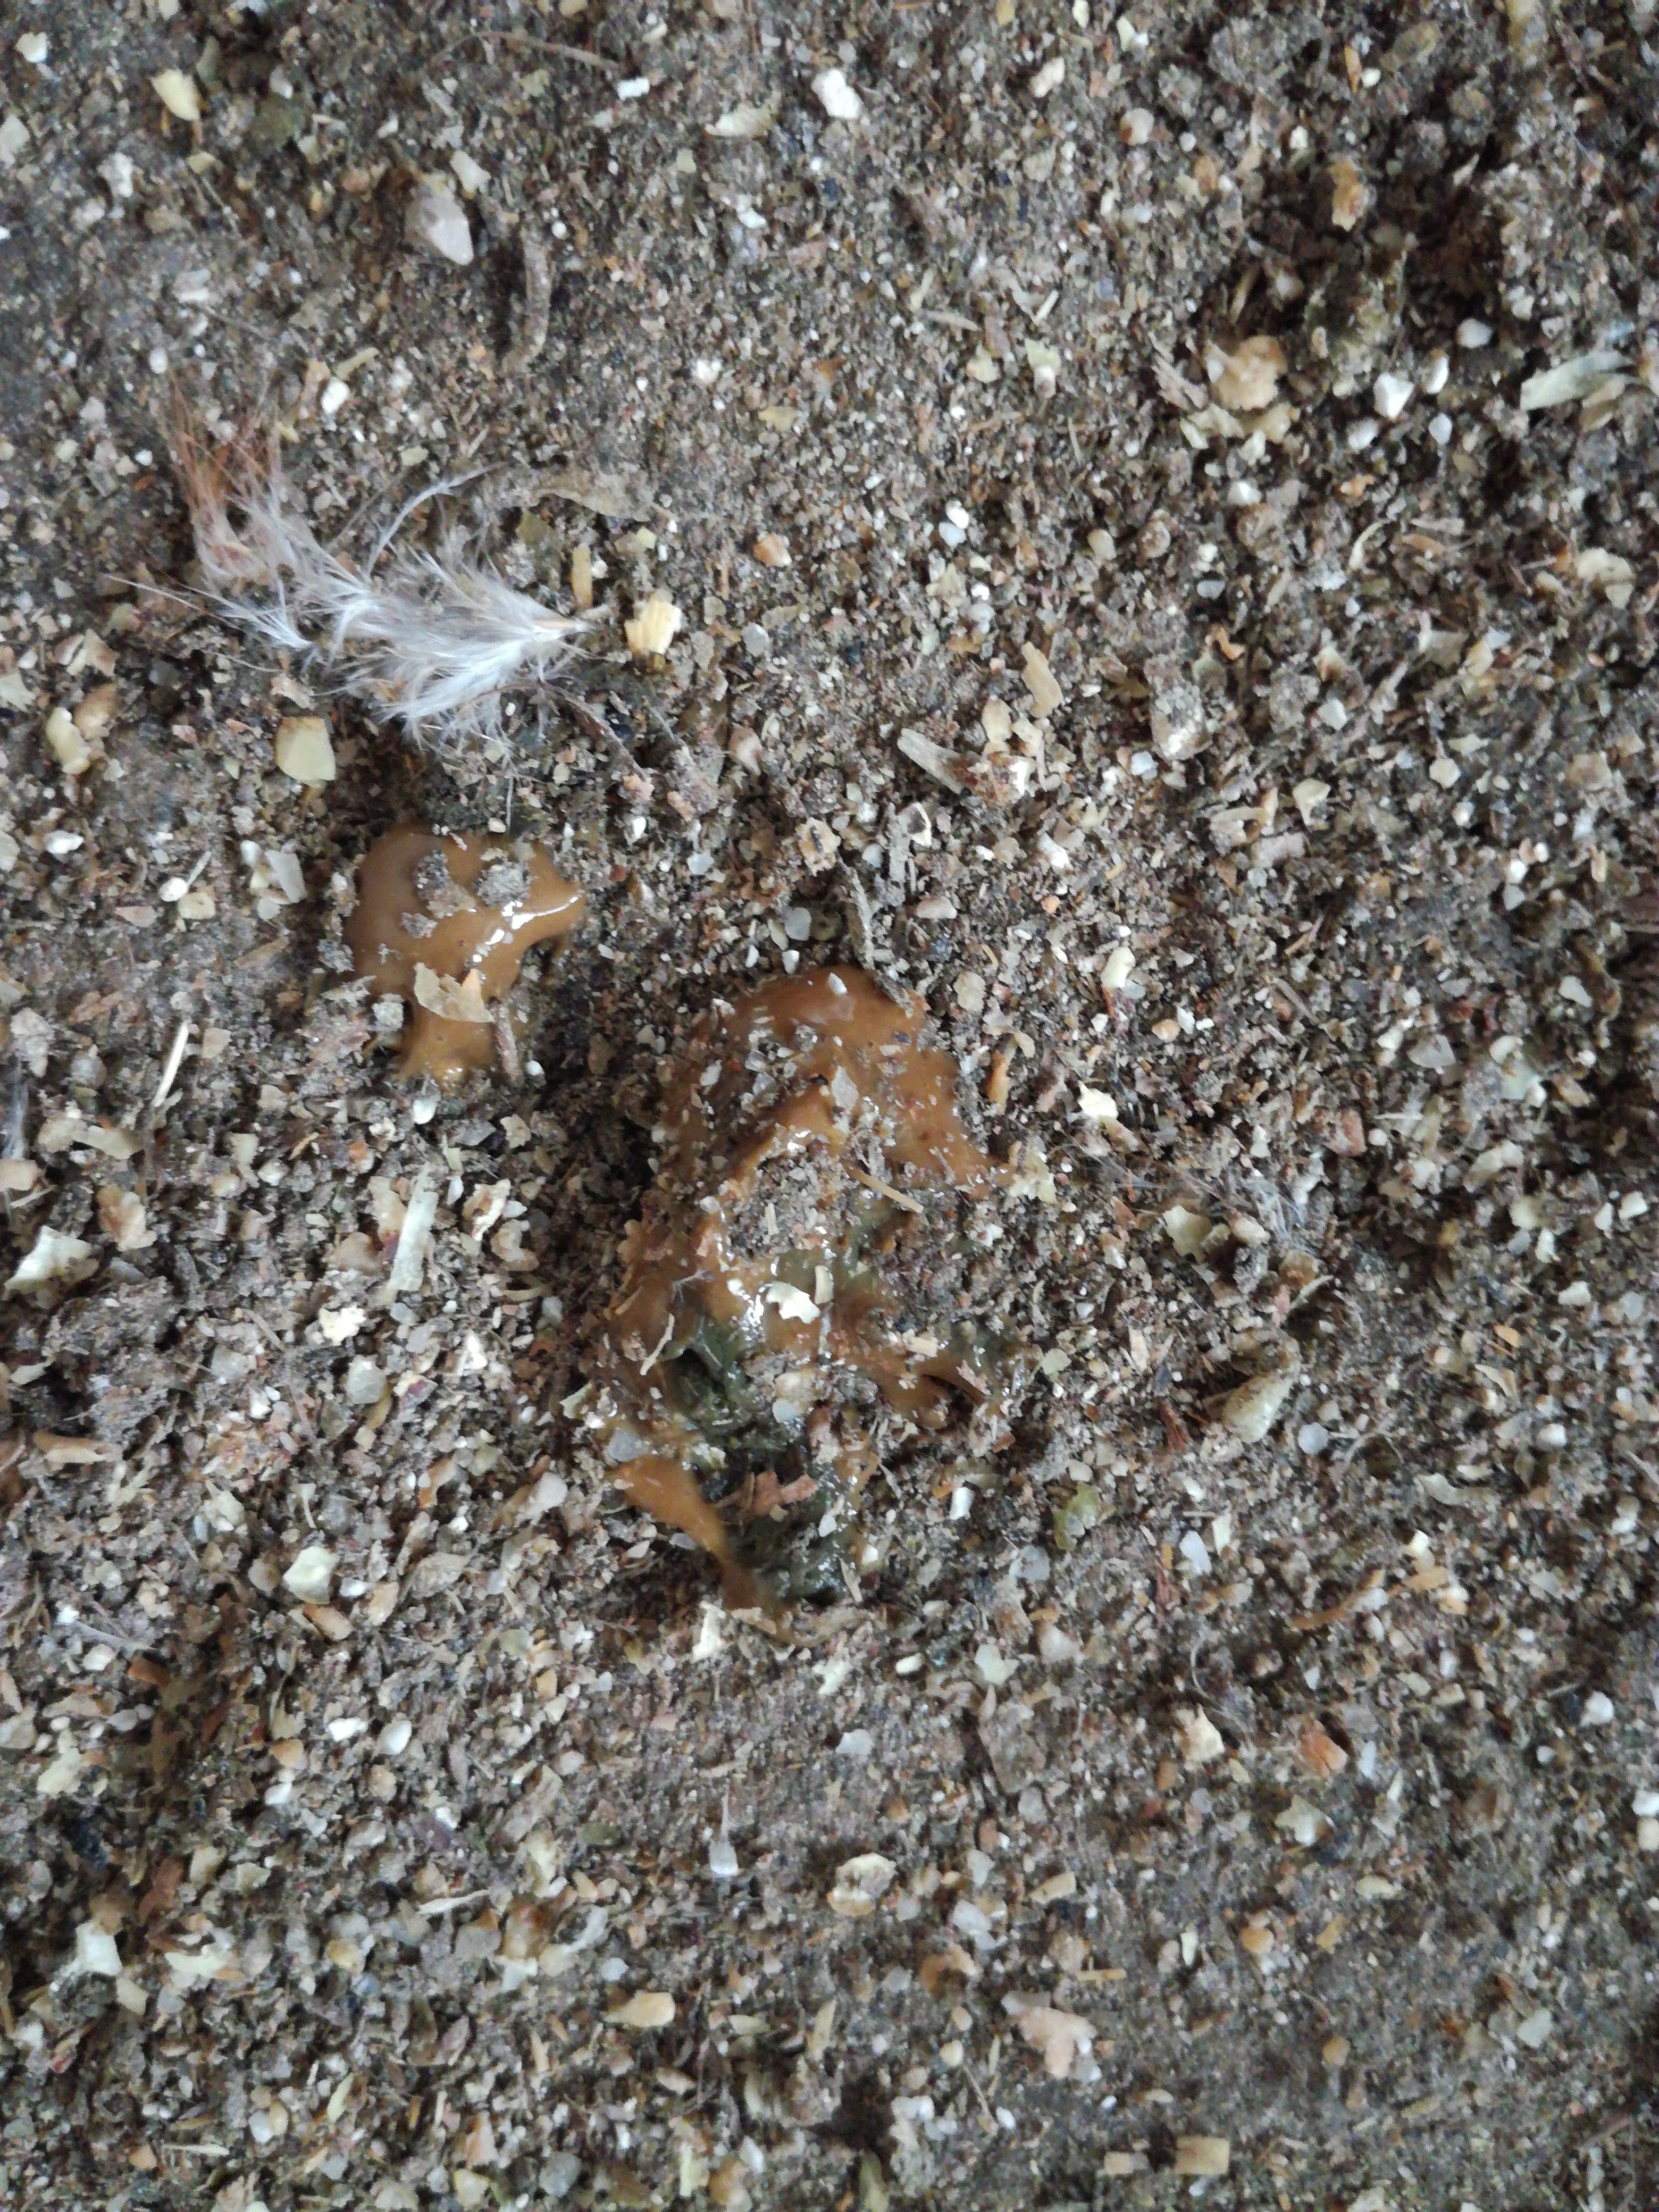
PCR-confirmed diagnosis: Coccidiosis